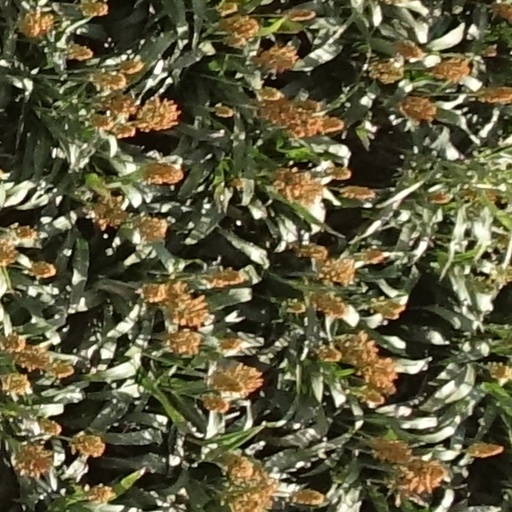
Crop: sorghum